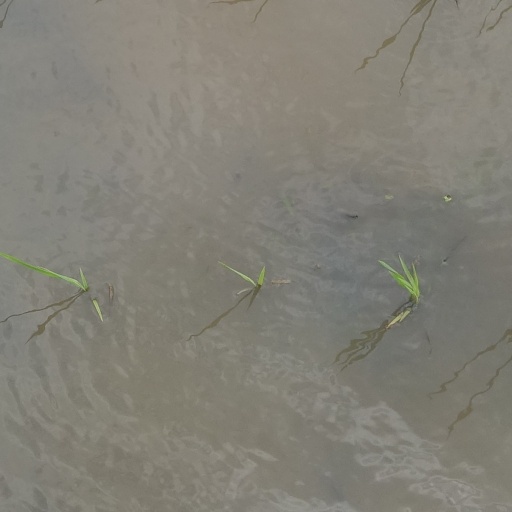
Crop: rice